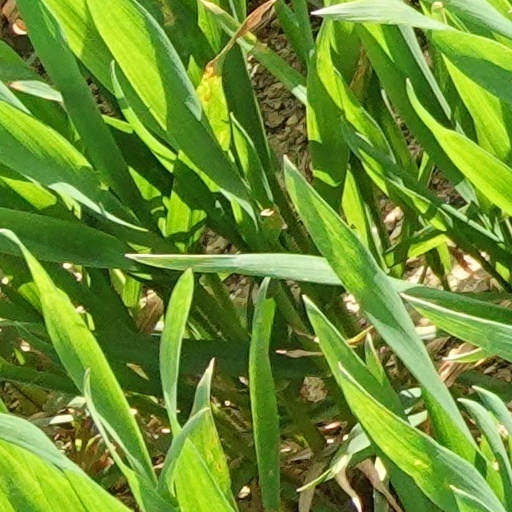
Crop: wheat